Answer in natural language. Is artistic colourful white paper drawing scenario (marked A) to the right of black glossy countertop (marked B)? Choose between the following options: yes or no
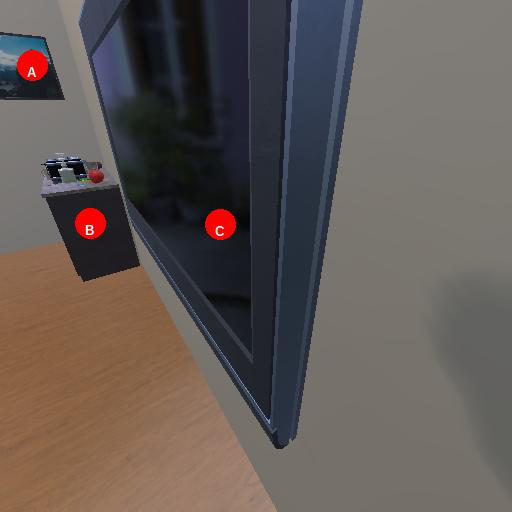
<answer>no</answer>